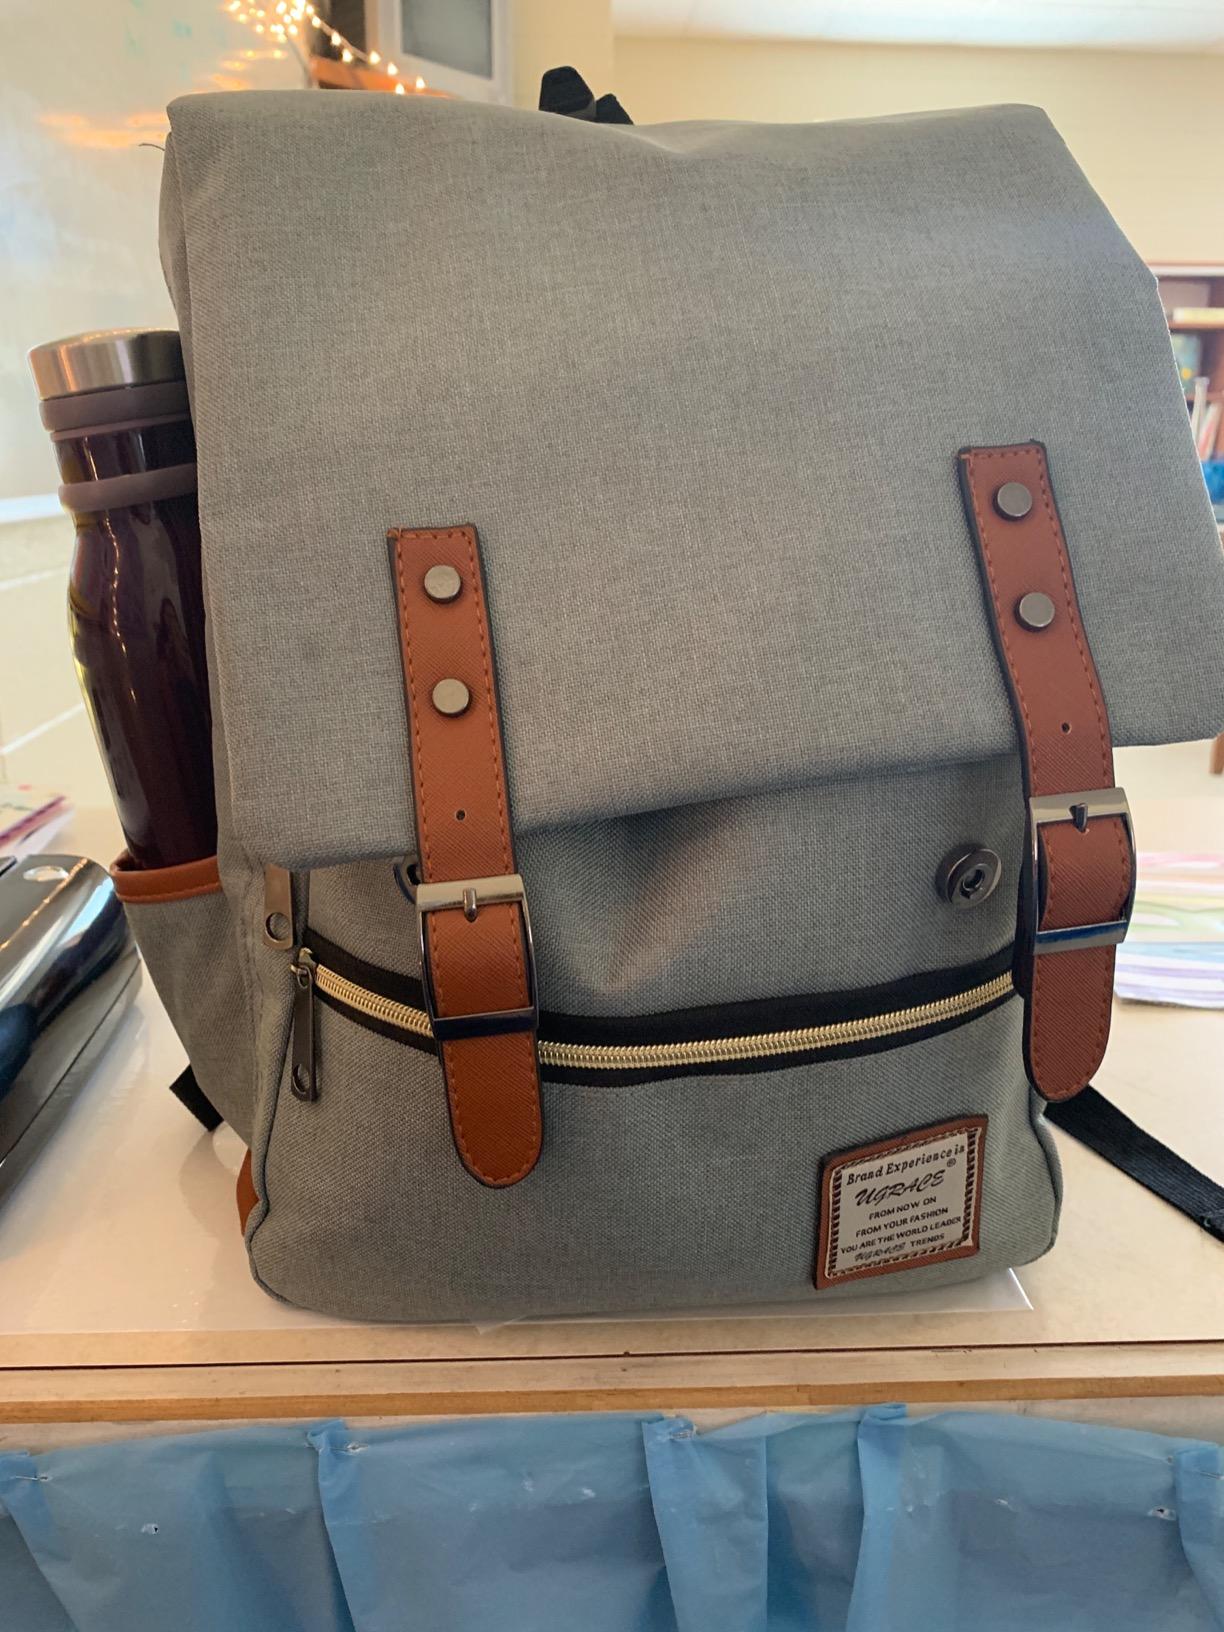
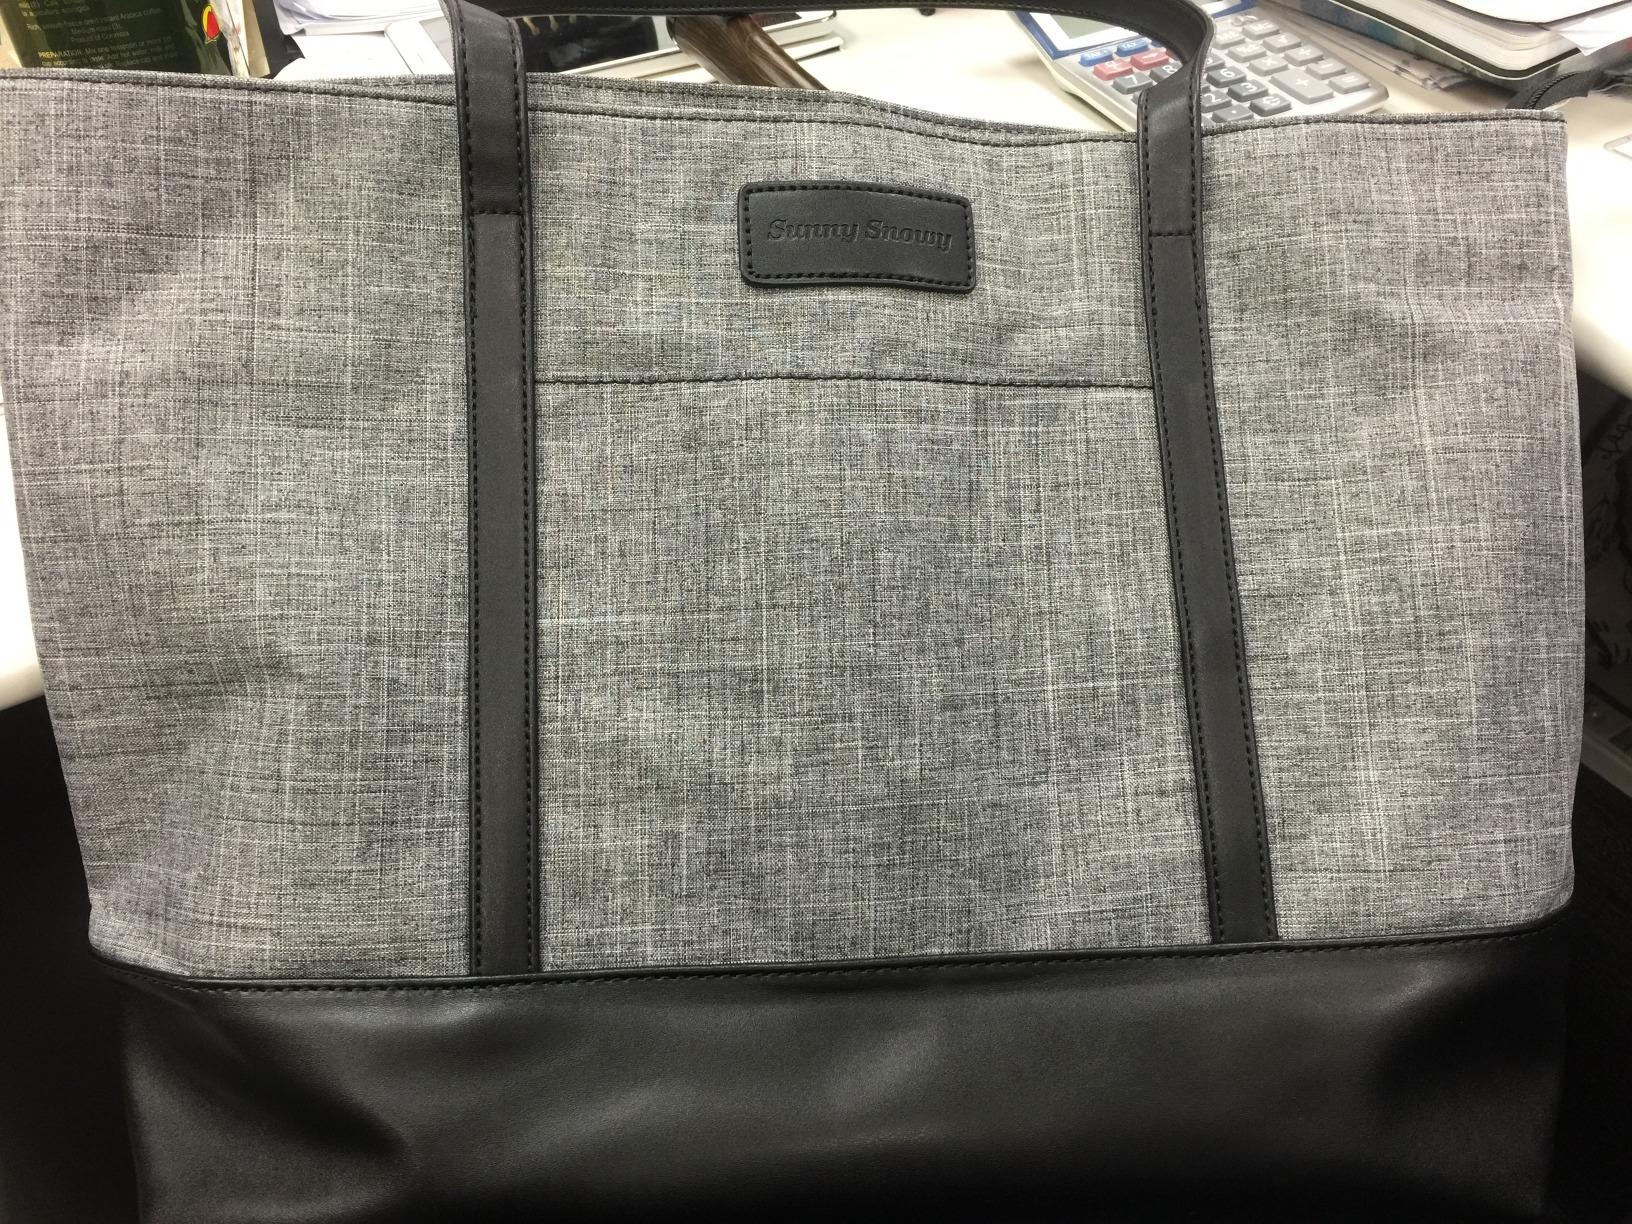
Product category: bag
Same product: no